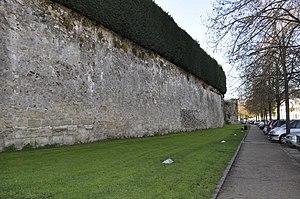
Remparts de Meaux.